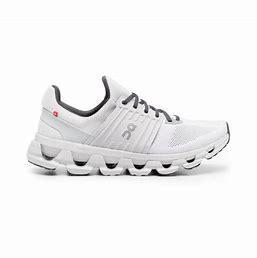
Brand: ON
Model: Cloudswift